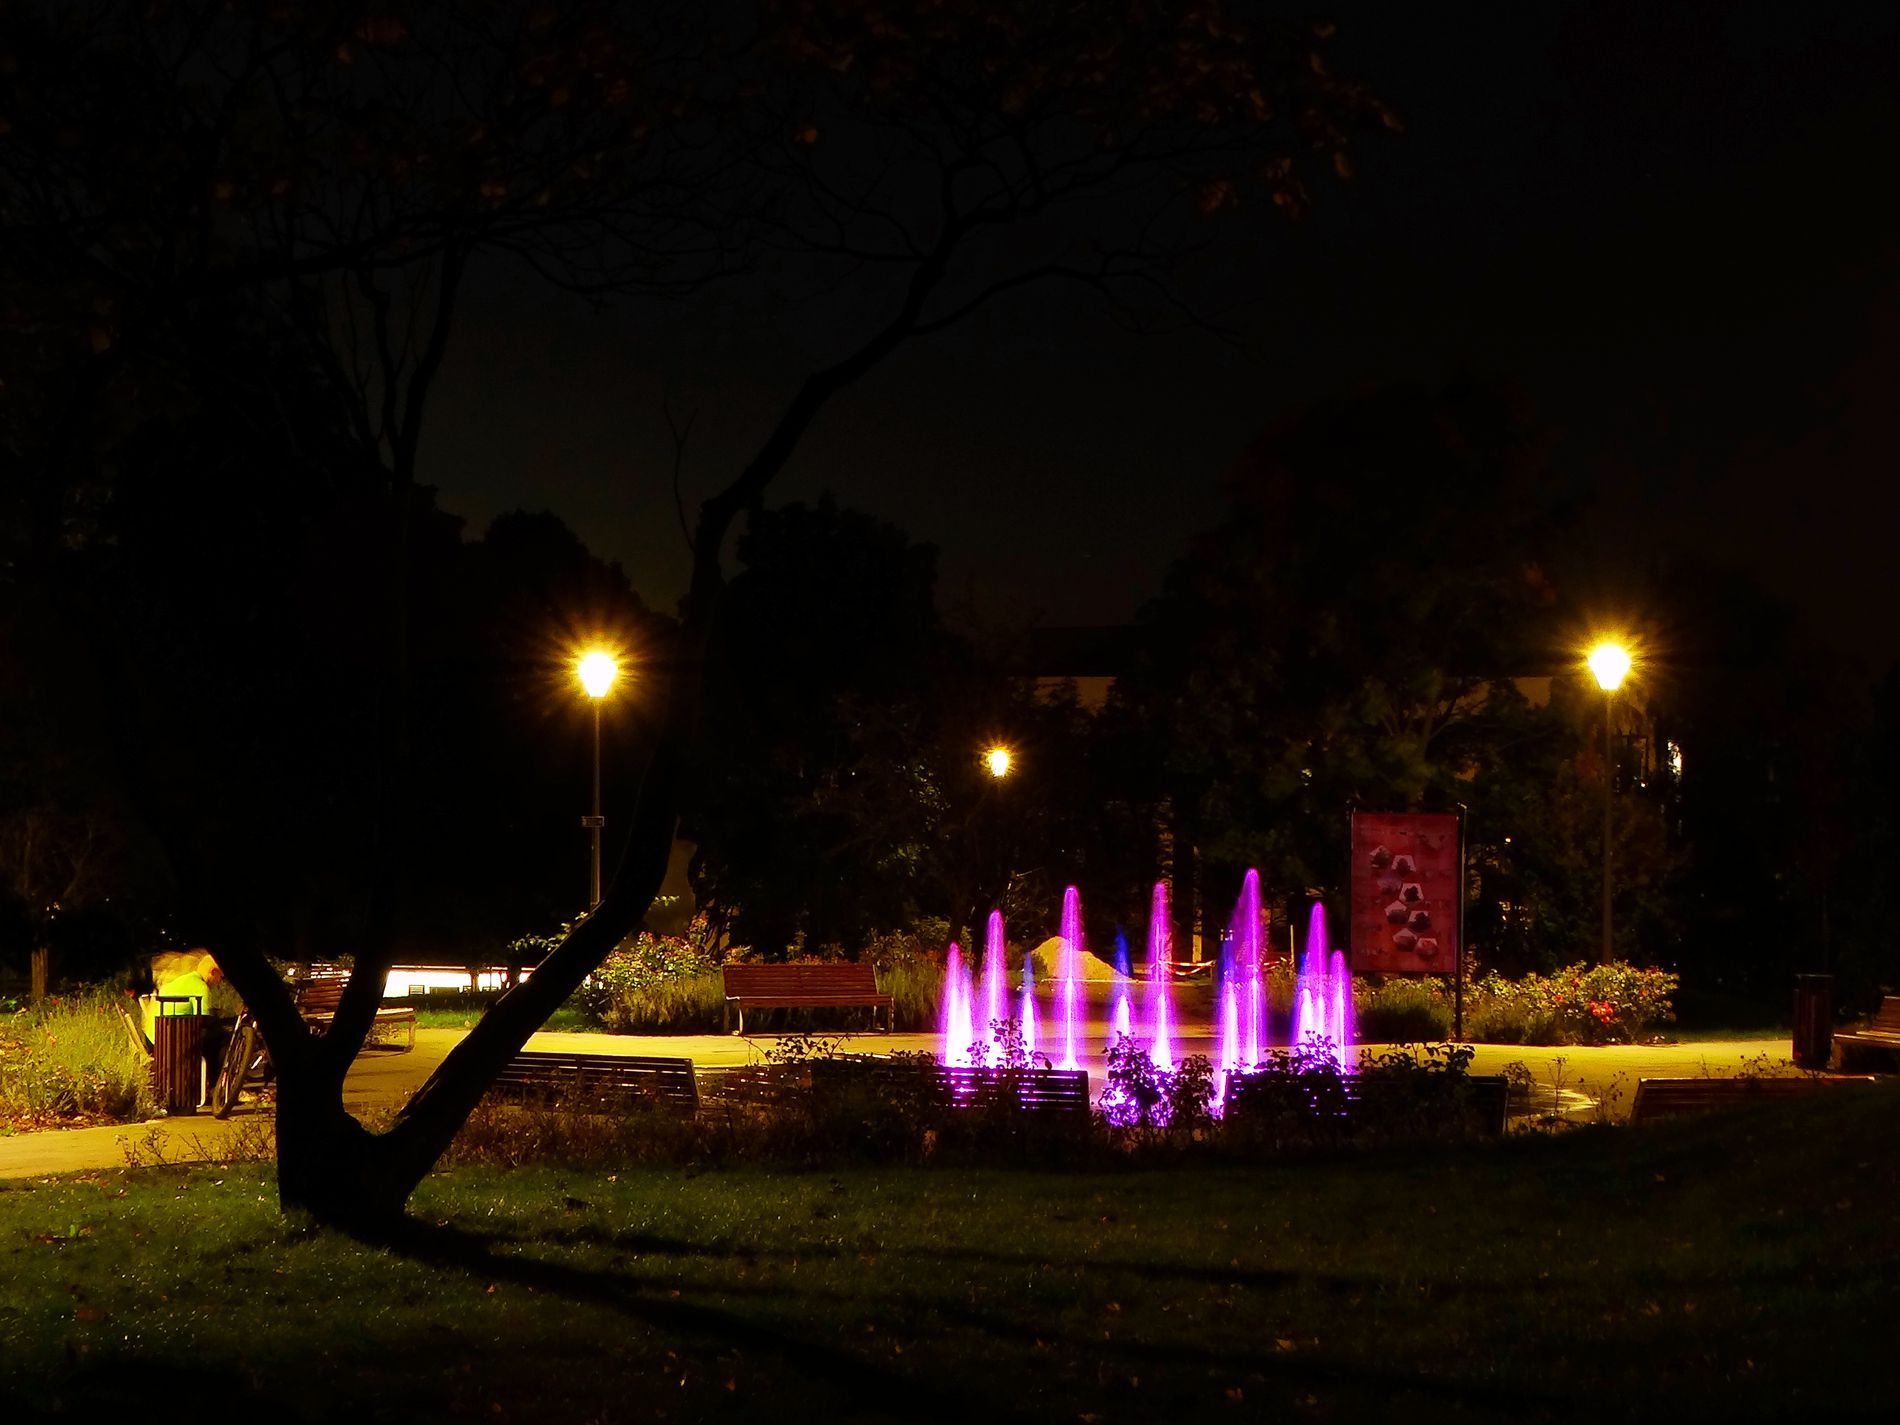
A quiet park at night.
The image shows a shot taken to a park at night. The park has many trees and surrounded by vegetation. At the center of the image there is a fountain that is lit by purple lights. Around the fountain there are some benches and light poles.
The image shows an eye-level shot taken to a park at night. The lighting is low but there are some light poles to illuminate the place. The park is surrounded by many trees and vegetation. At the center of the image, as the main subject, a fountain that is lit by vibrant purple lights. The scene evokes calmness, quietness and relaxation.
Labels: Architecture, Fountain, Water, Lighting, Grass, Plant, Nature, Night, Outdoors, Purple, Bench, Furniture, Park, Urban, Light, Tree, Flare, ground, trees, Litter Bin, fountain, Sky, vegetation, light pole, sign
Camera: SONY DSC-HX300
Aperture: F6.3
Exposure: 7 sec
ISO: 80
Focal length: 8.0 mm